Fokker V.17

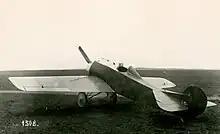
Fokker V.25

The Fokker V.17 and its derivatives were a series of experimental monoplane Fighter aircraft produced by the Dutch aircraft company Fokker in the 1910s.